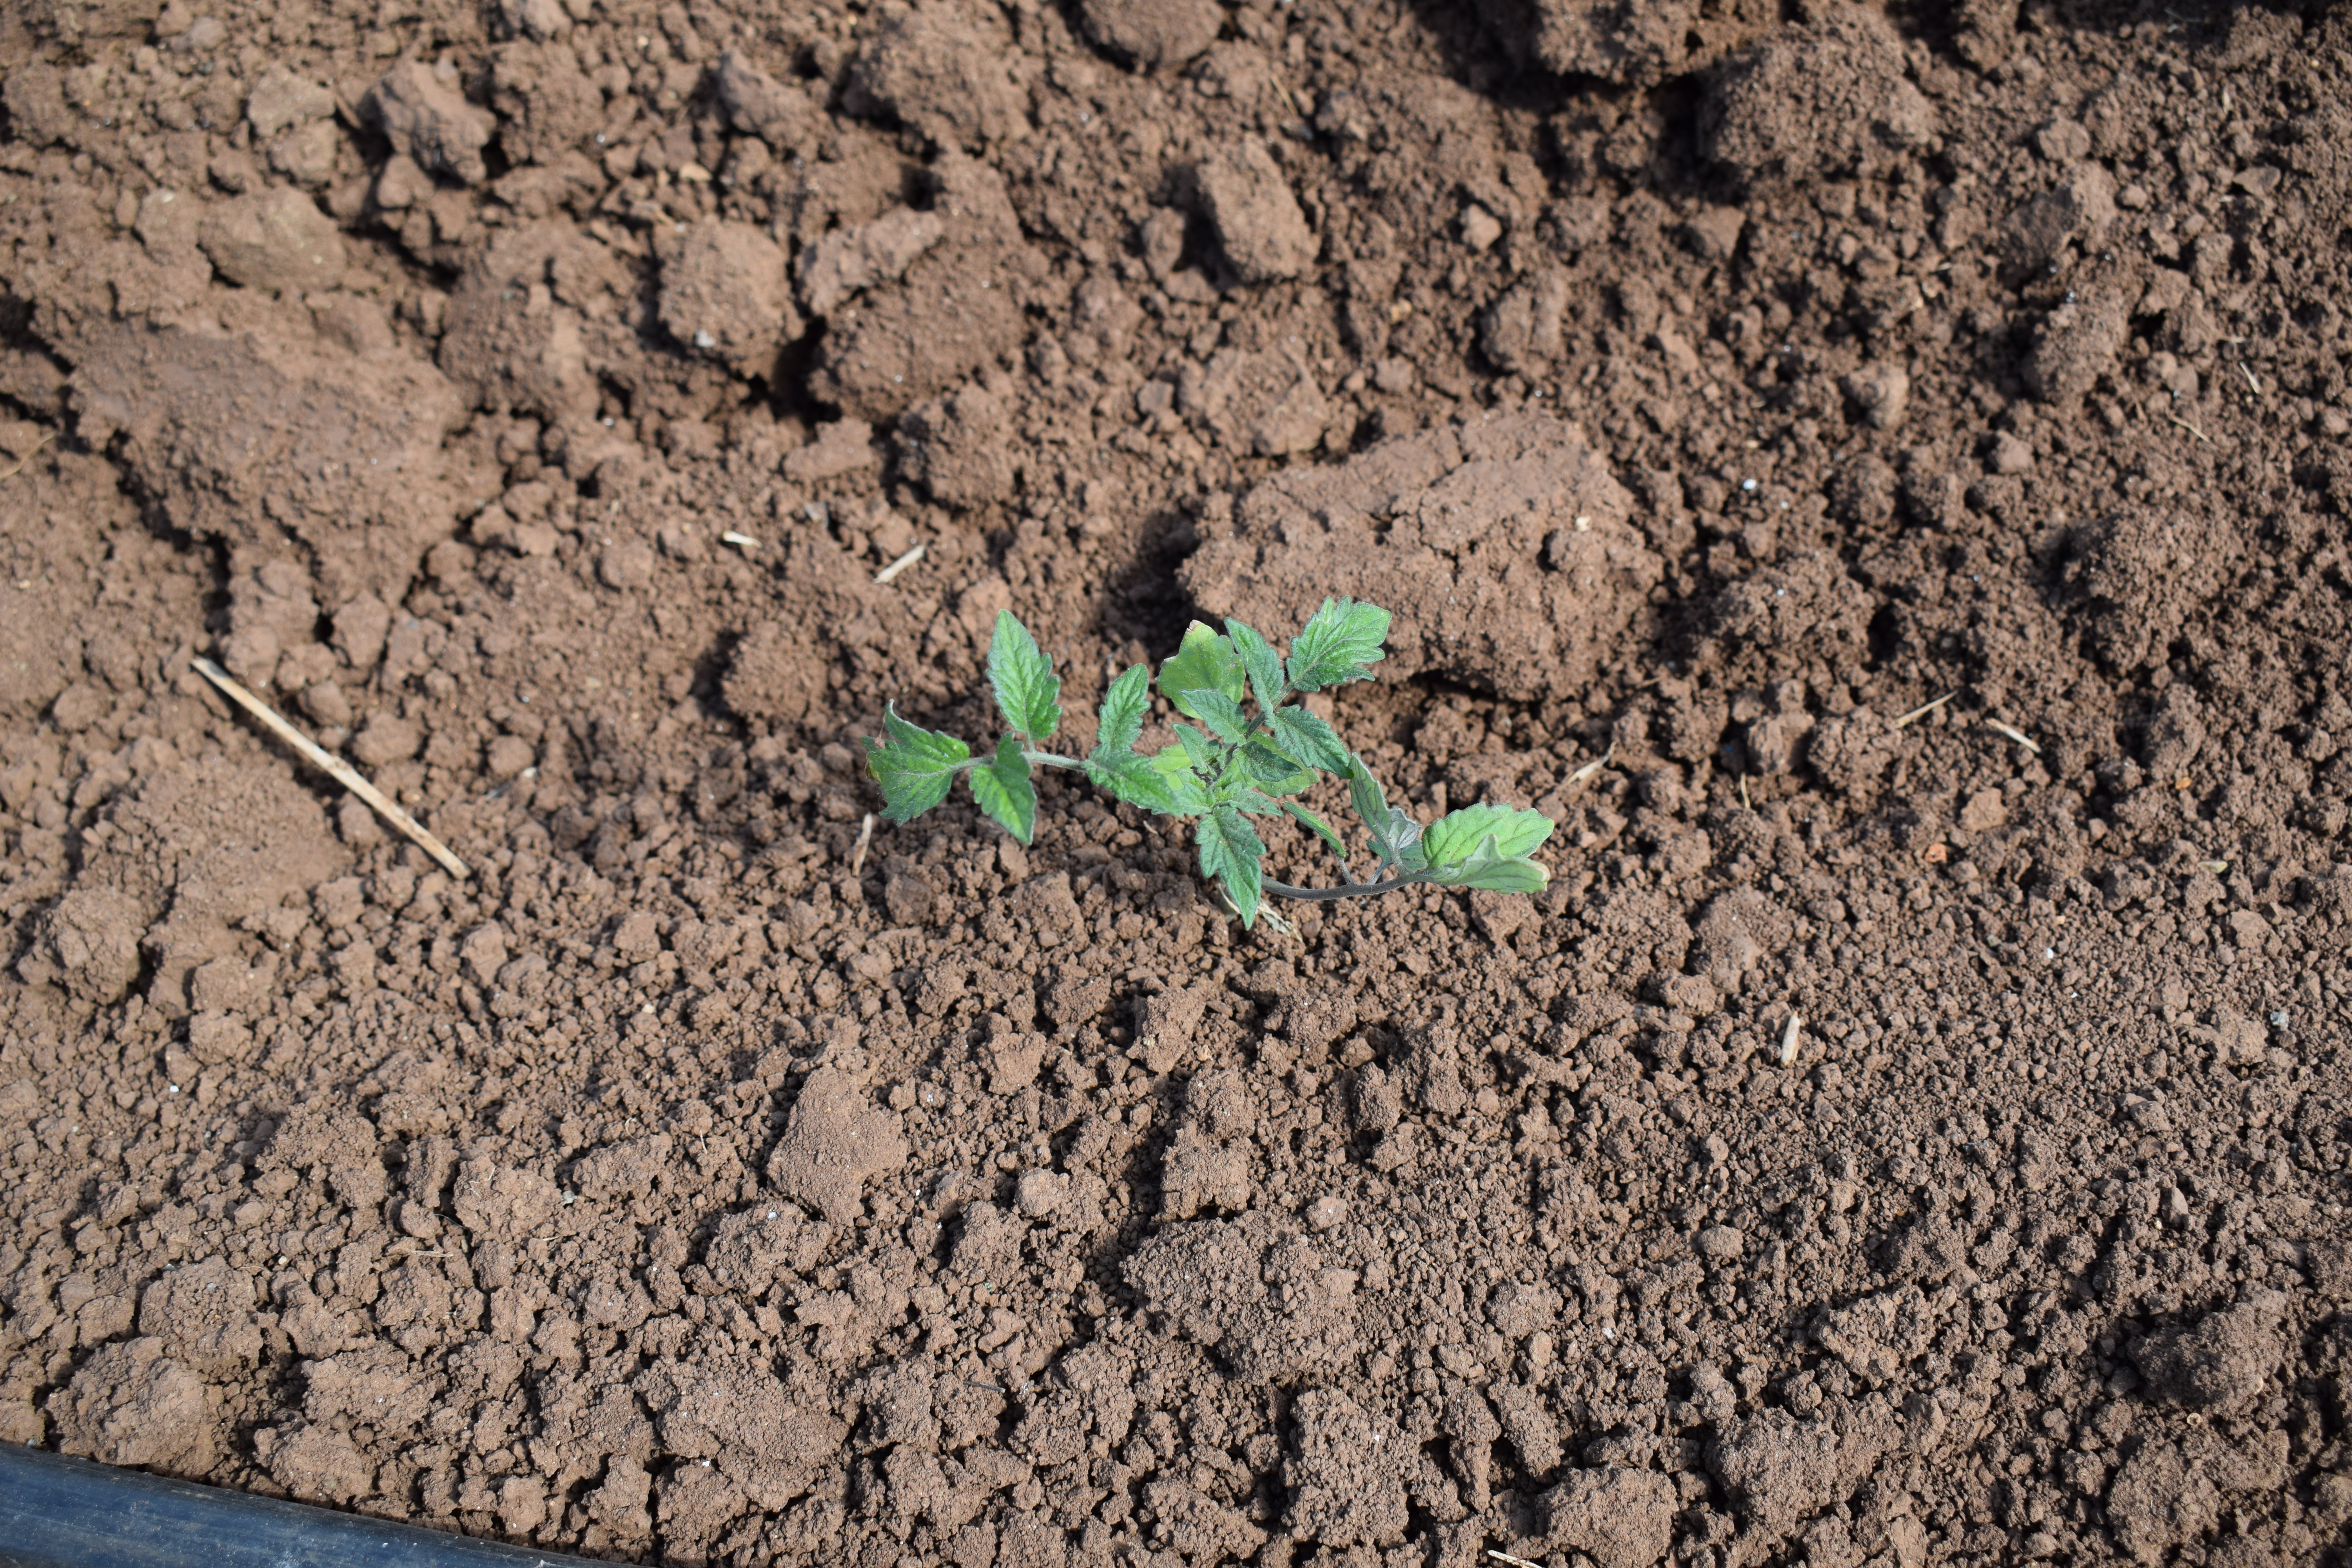
Label: tomato